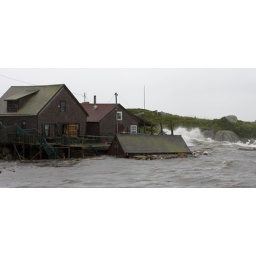
This fishing shed was lost. The owner lives in the building with the red roof!